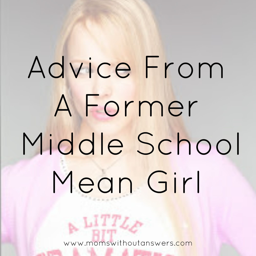
advice from a former middle school mean girl for my daughter starting person .